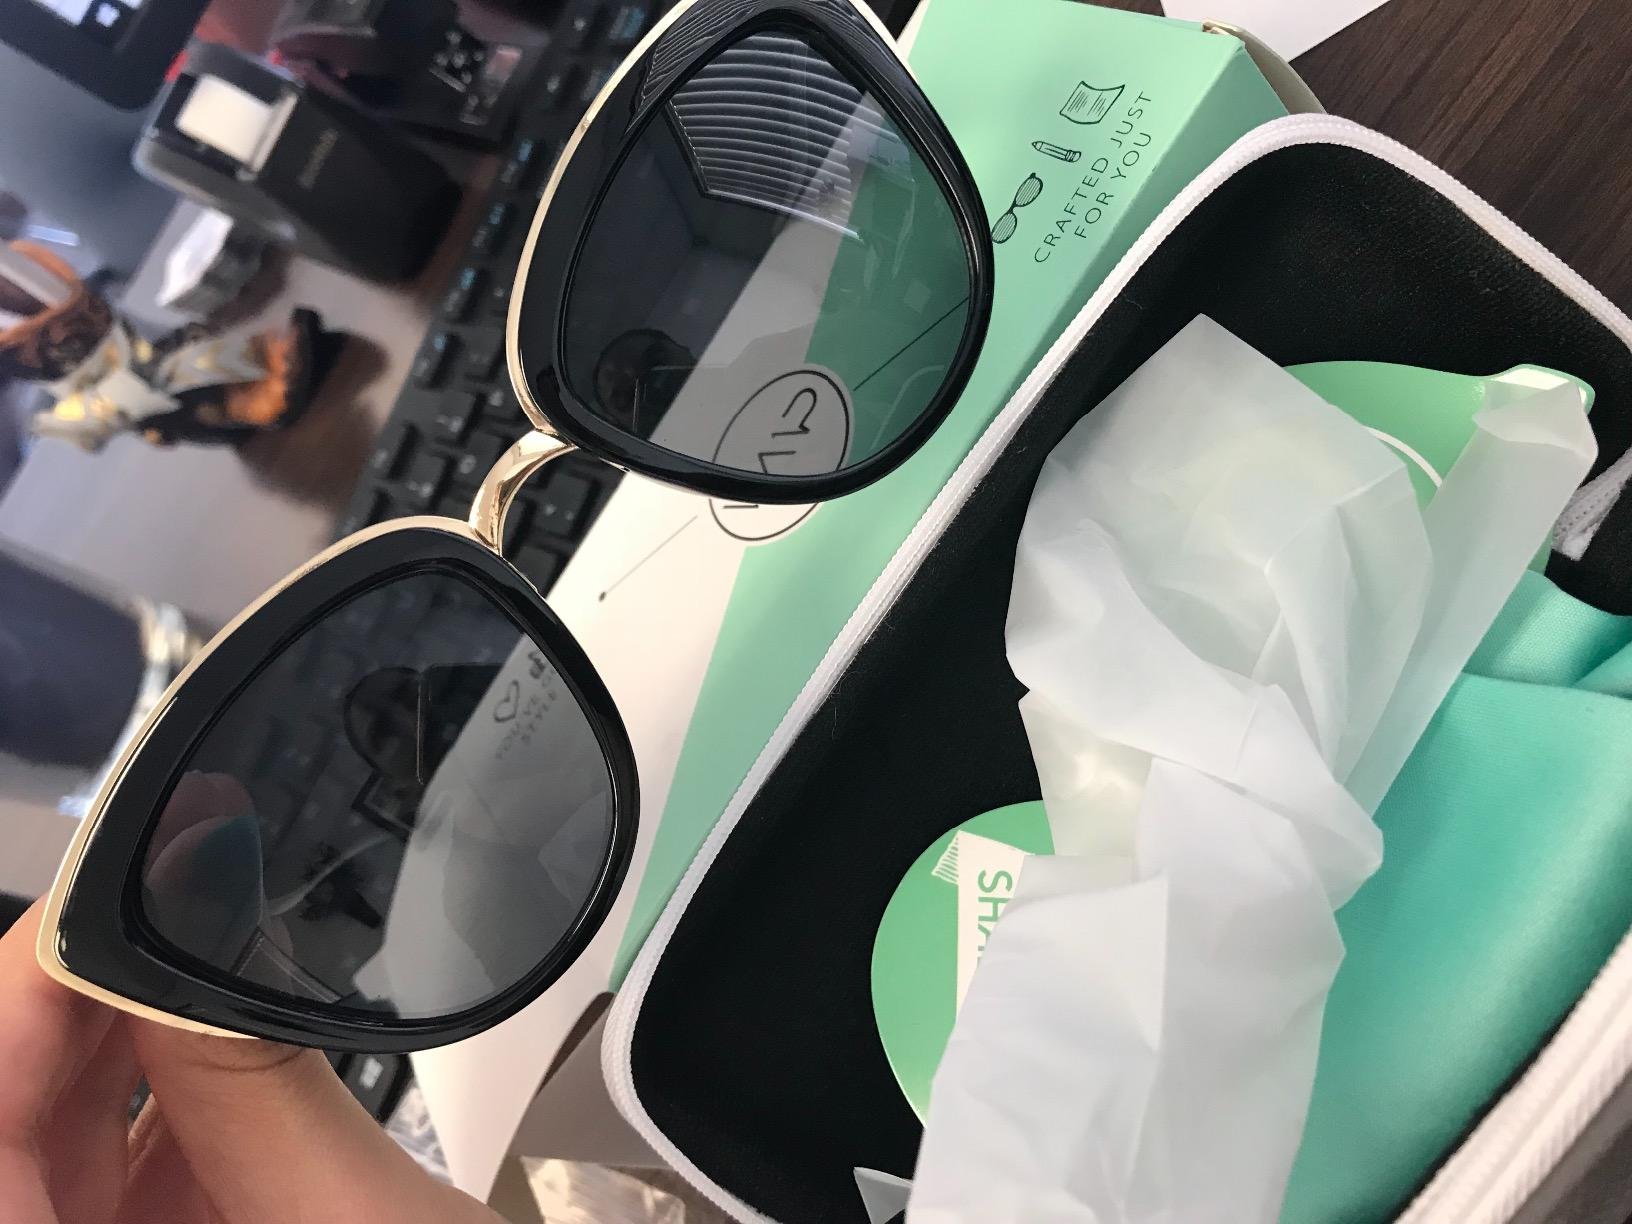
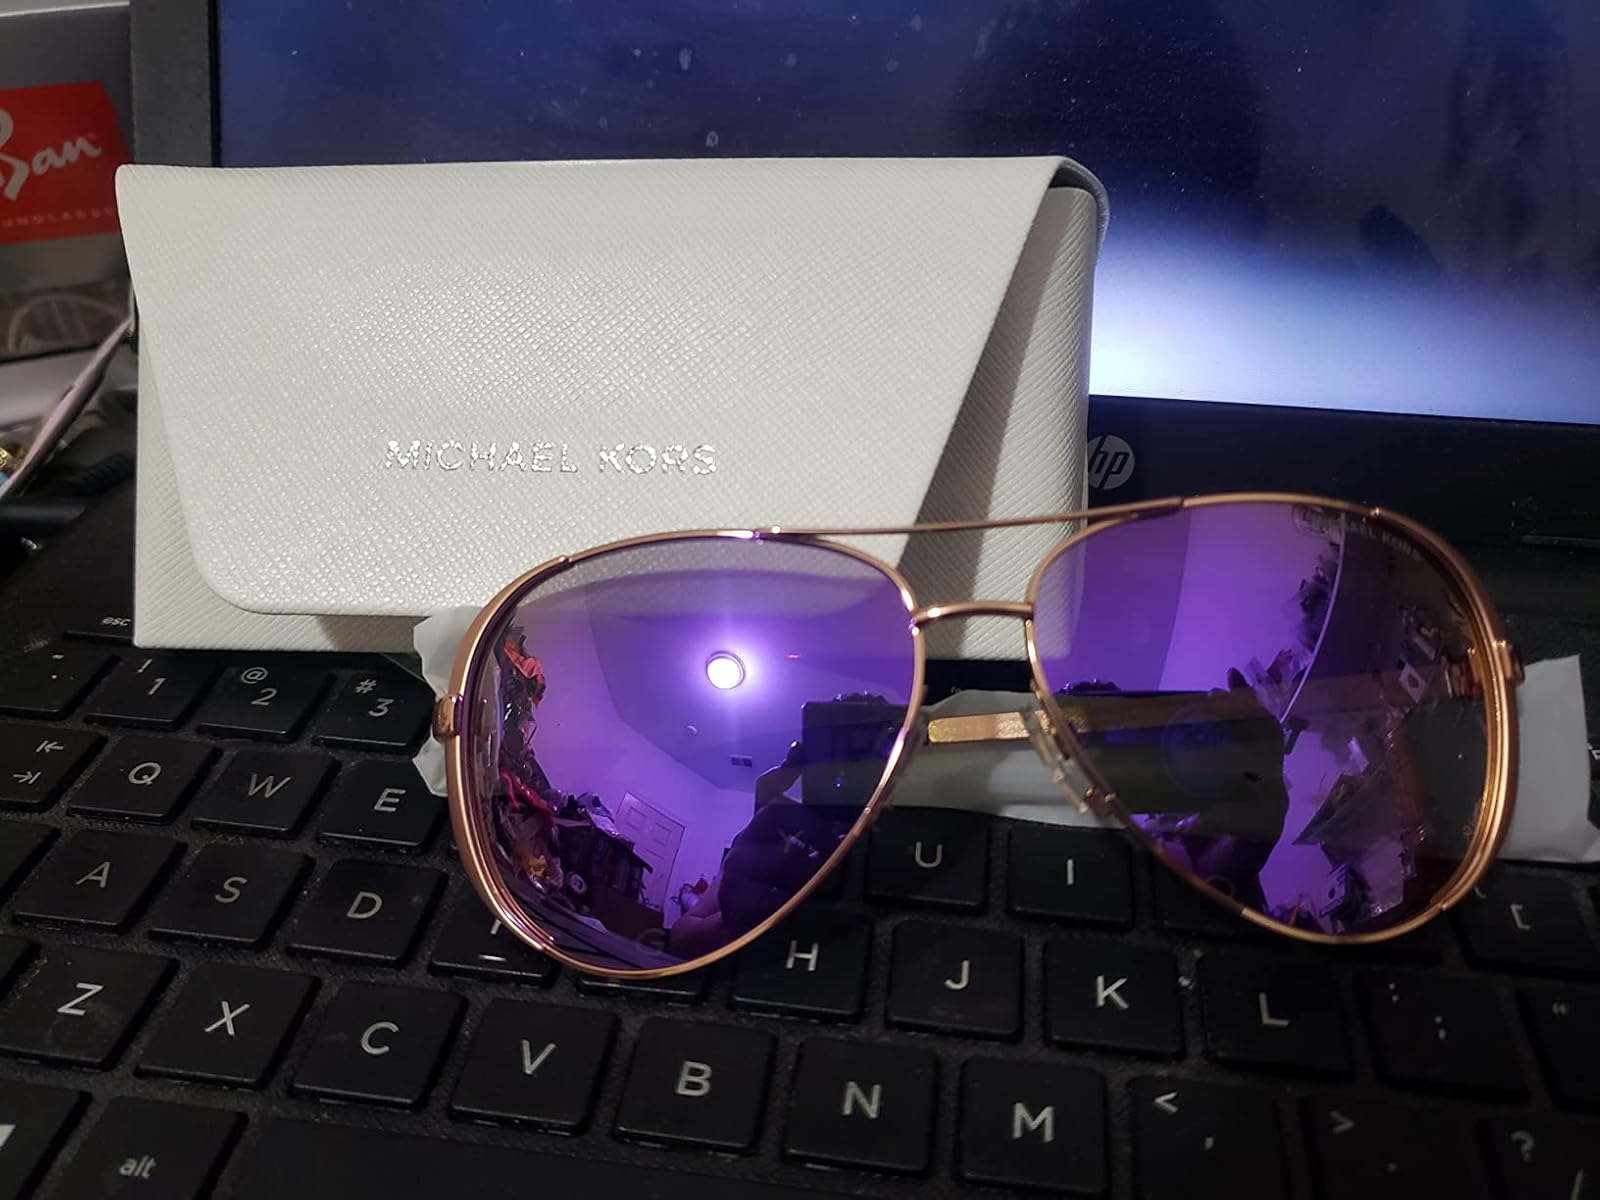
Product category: accessories_sunglasses
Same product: no